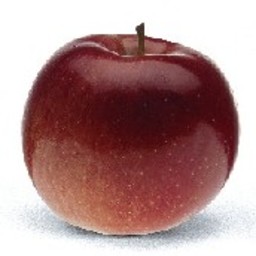
Label: Apple